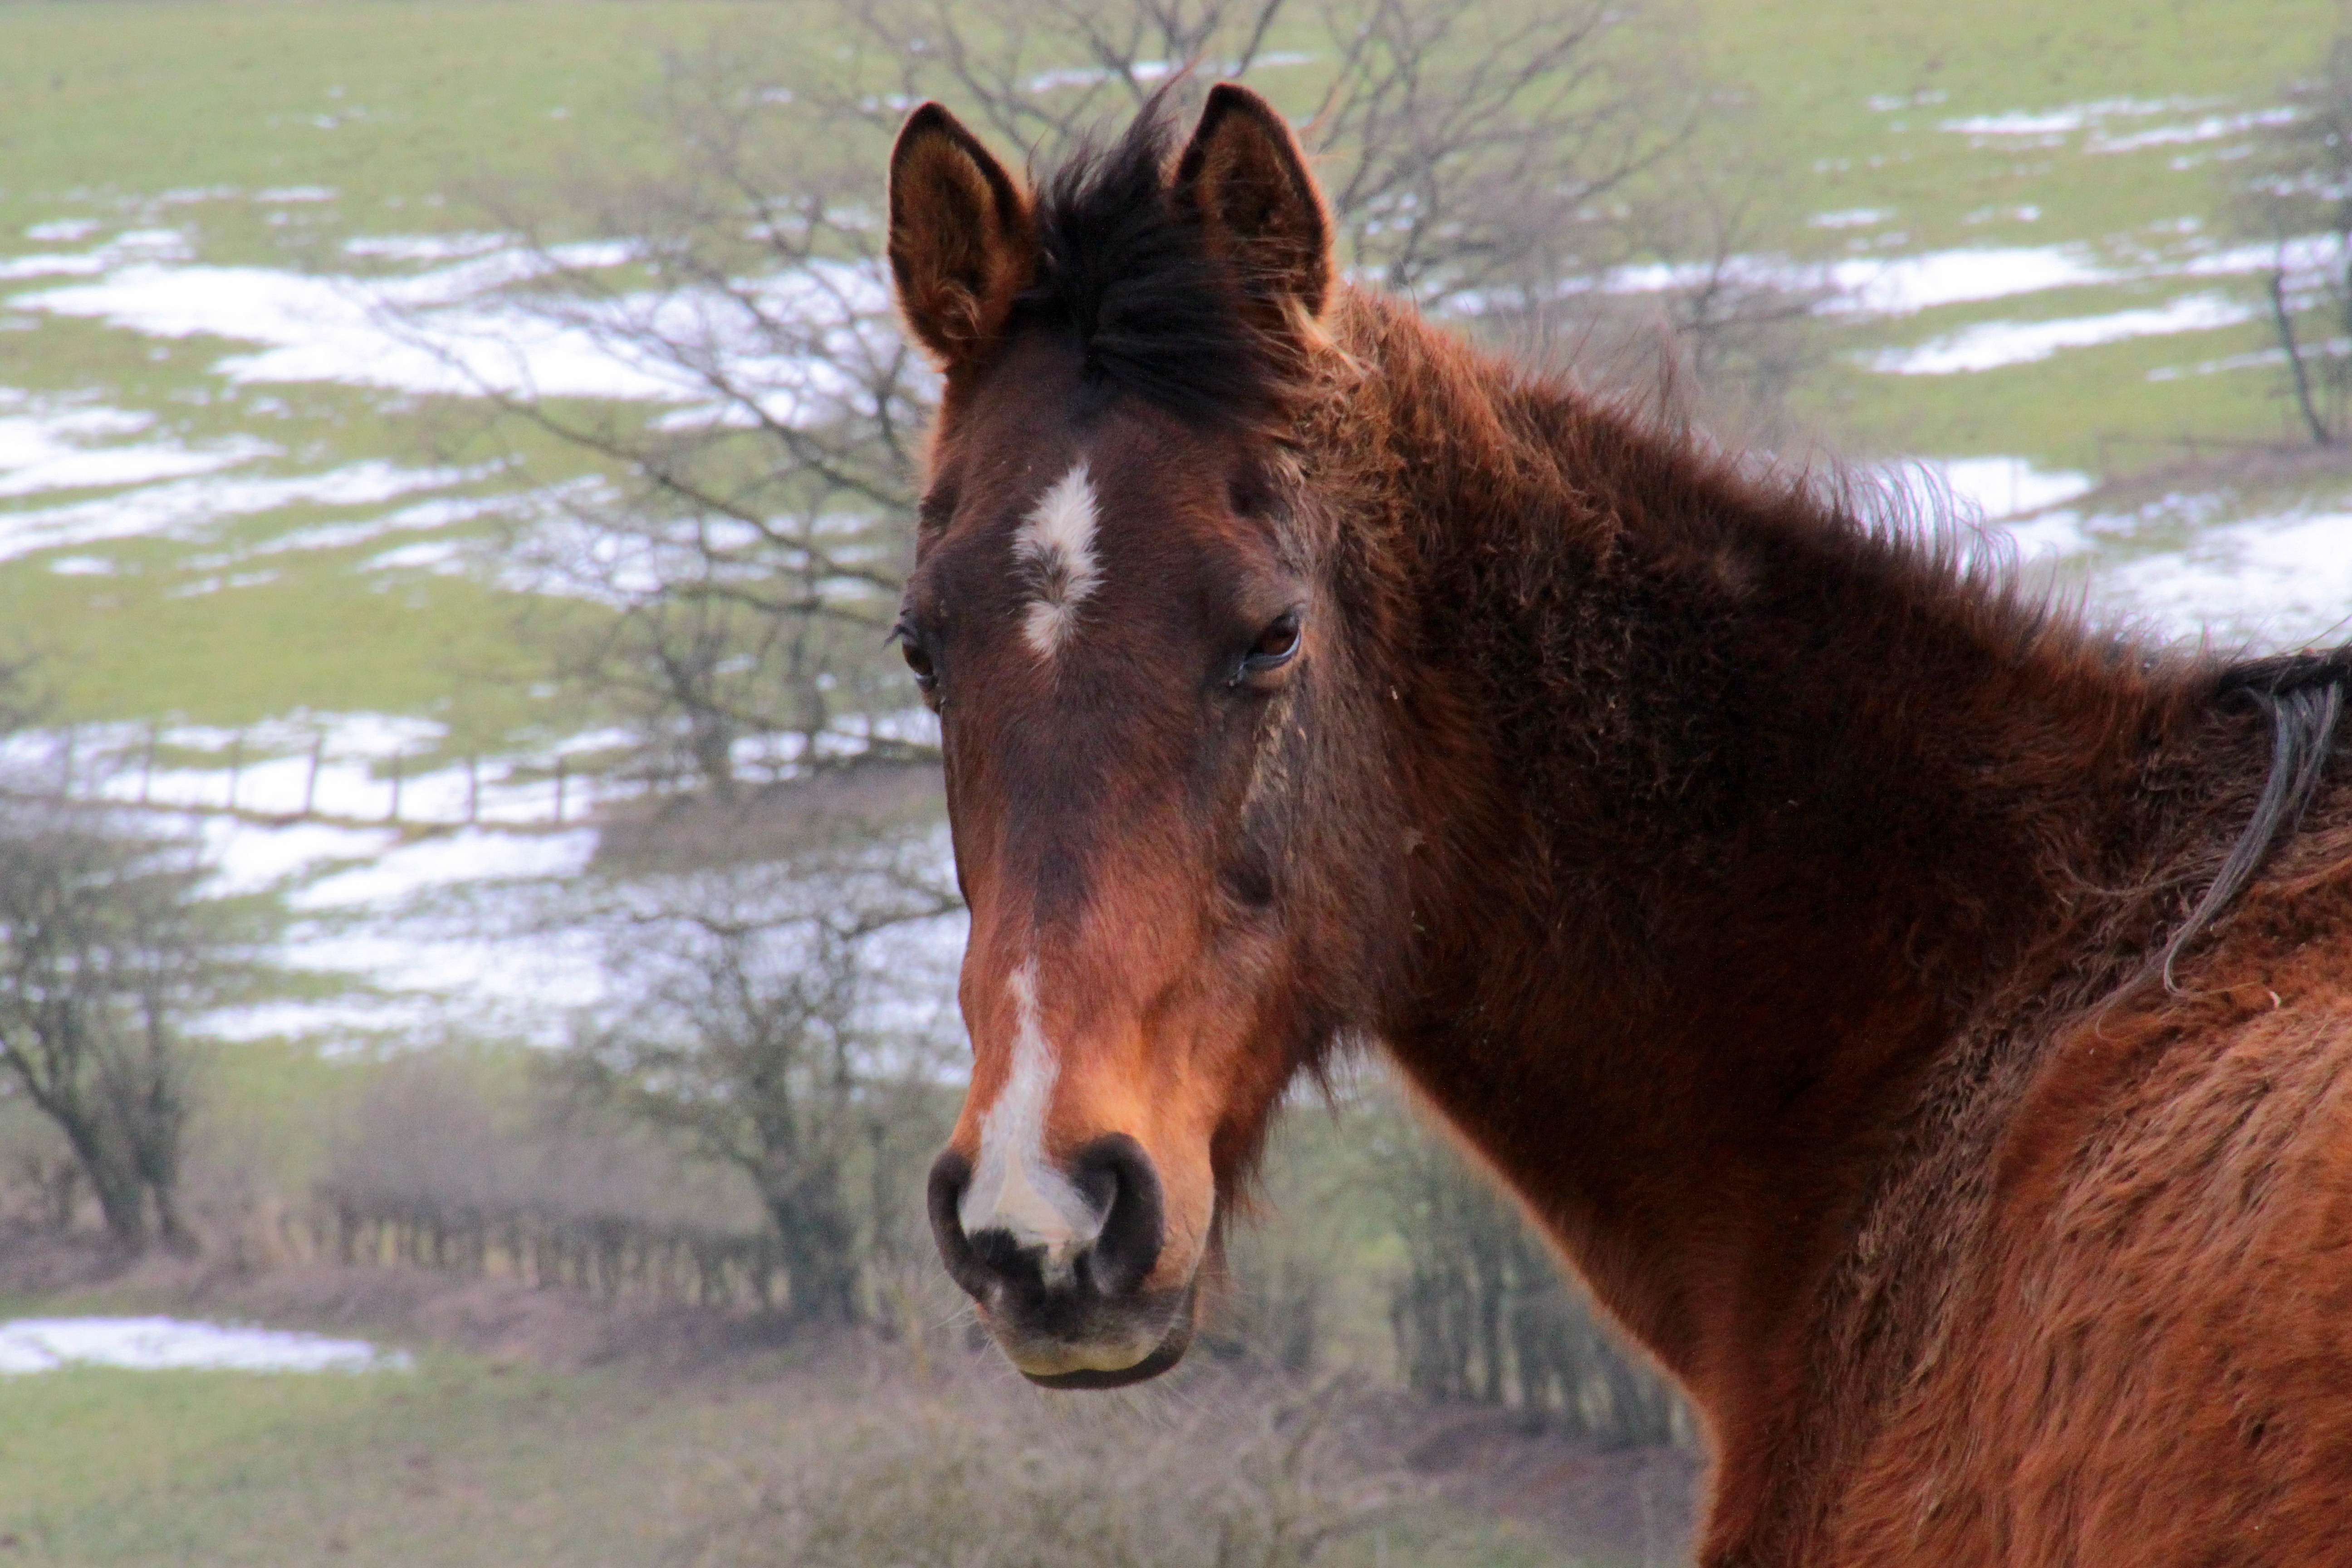
pasture, livestock, horse, brown, mammal, stallion, mane, fauna, vertebrate, mare, foal, colt, kaltblut, pack animal, horse like mammal, mustang horse